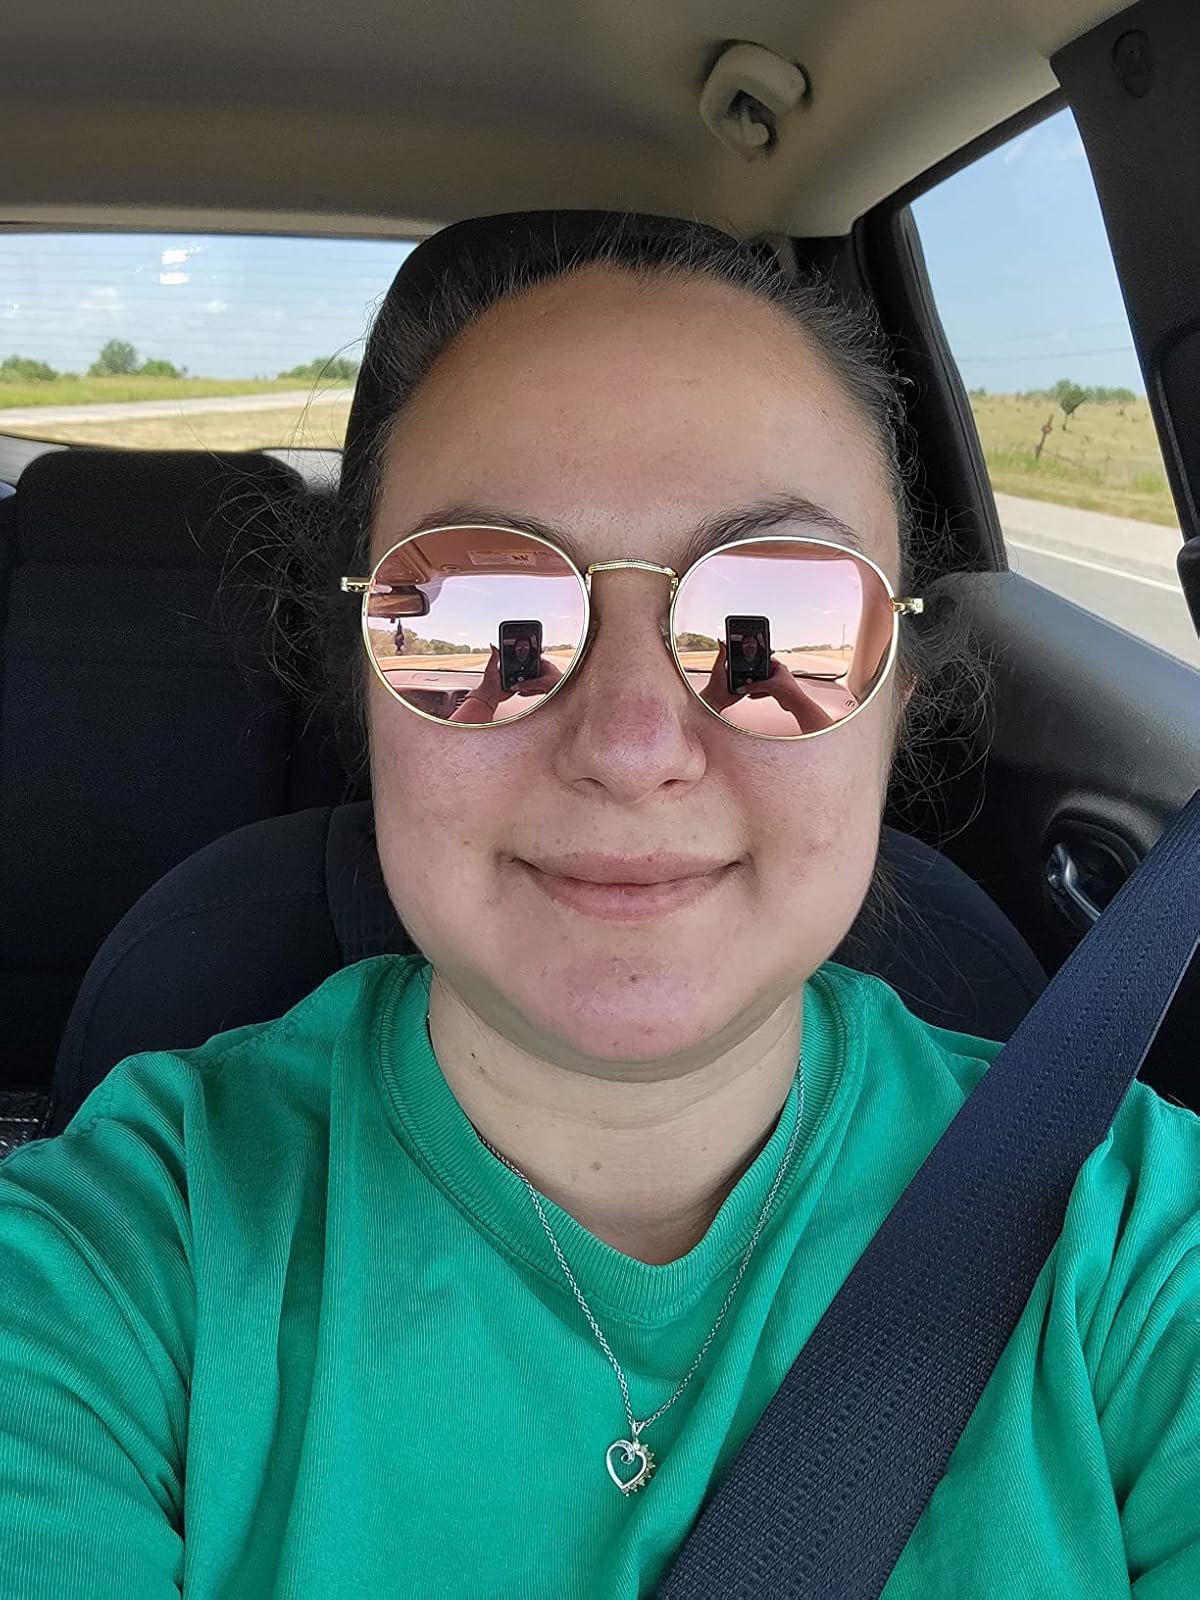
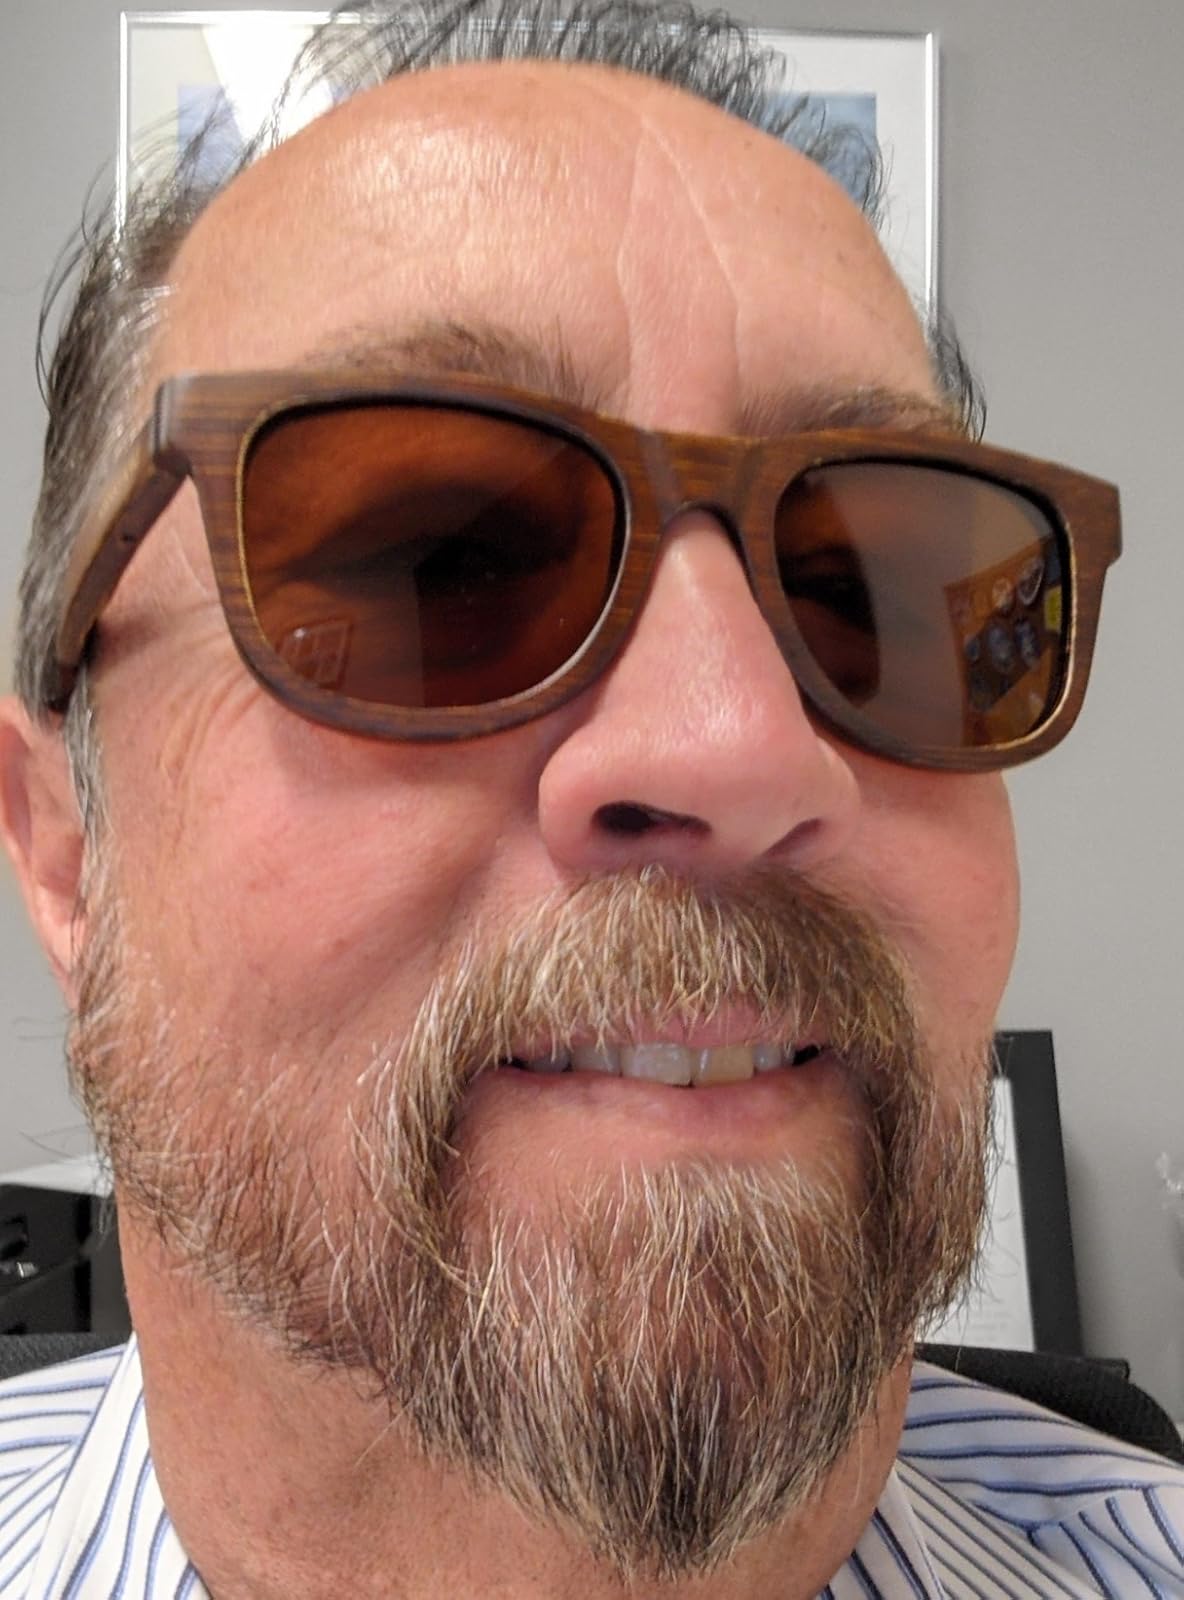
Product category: accessories_sunglasses
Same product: no